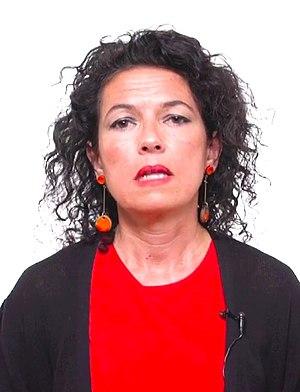
María Isabel Mora Grande, née le 8 avril 1971, est une femme politique espagnole membre de Podemos. Elle est élue sénatrice de l'Andalousie en juillet 2015.